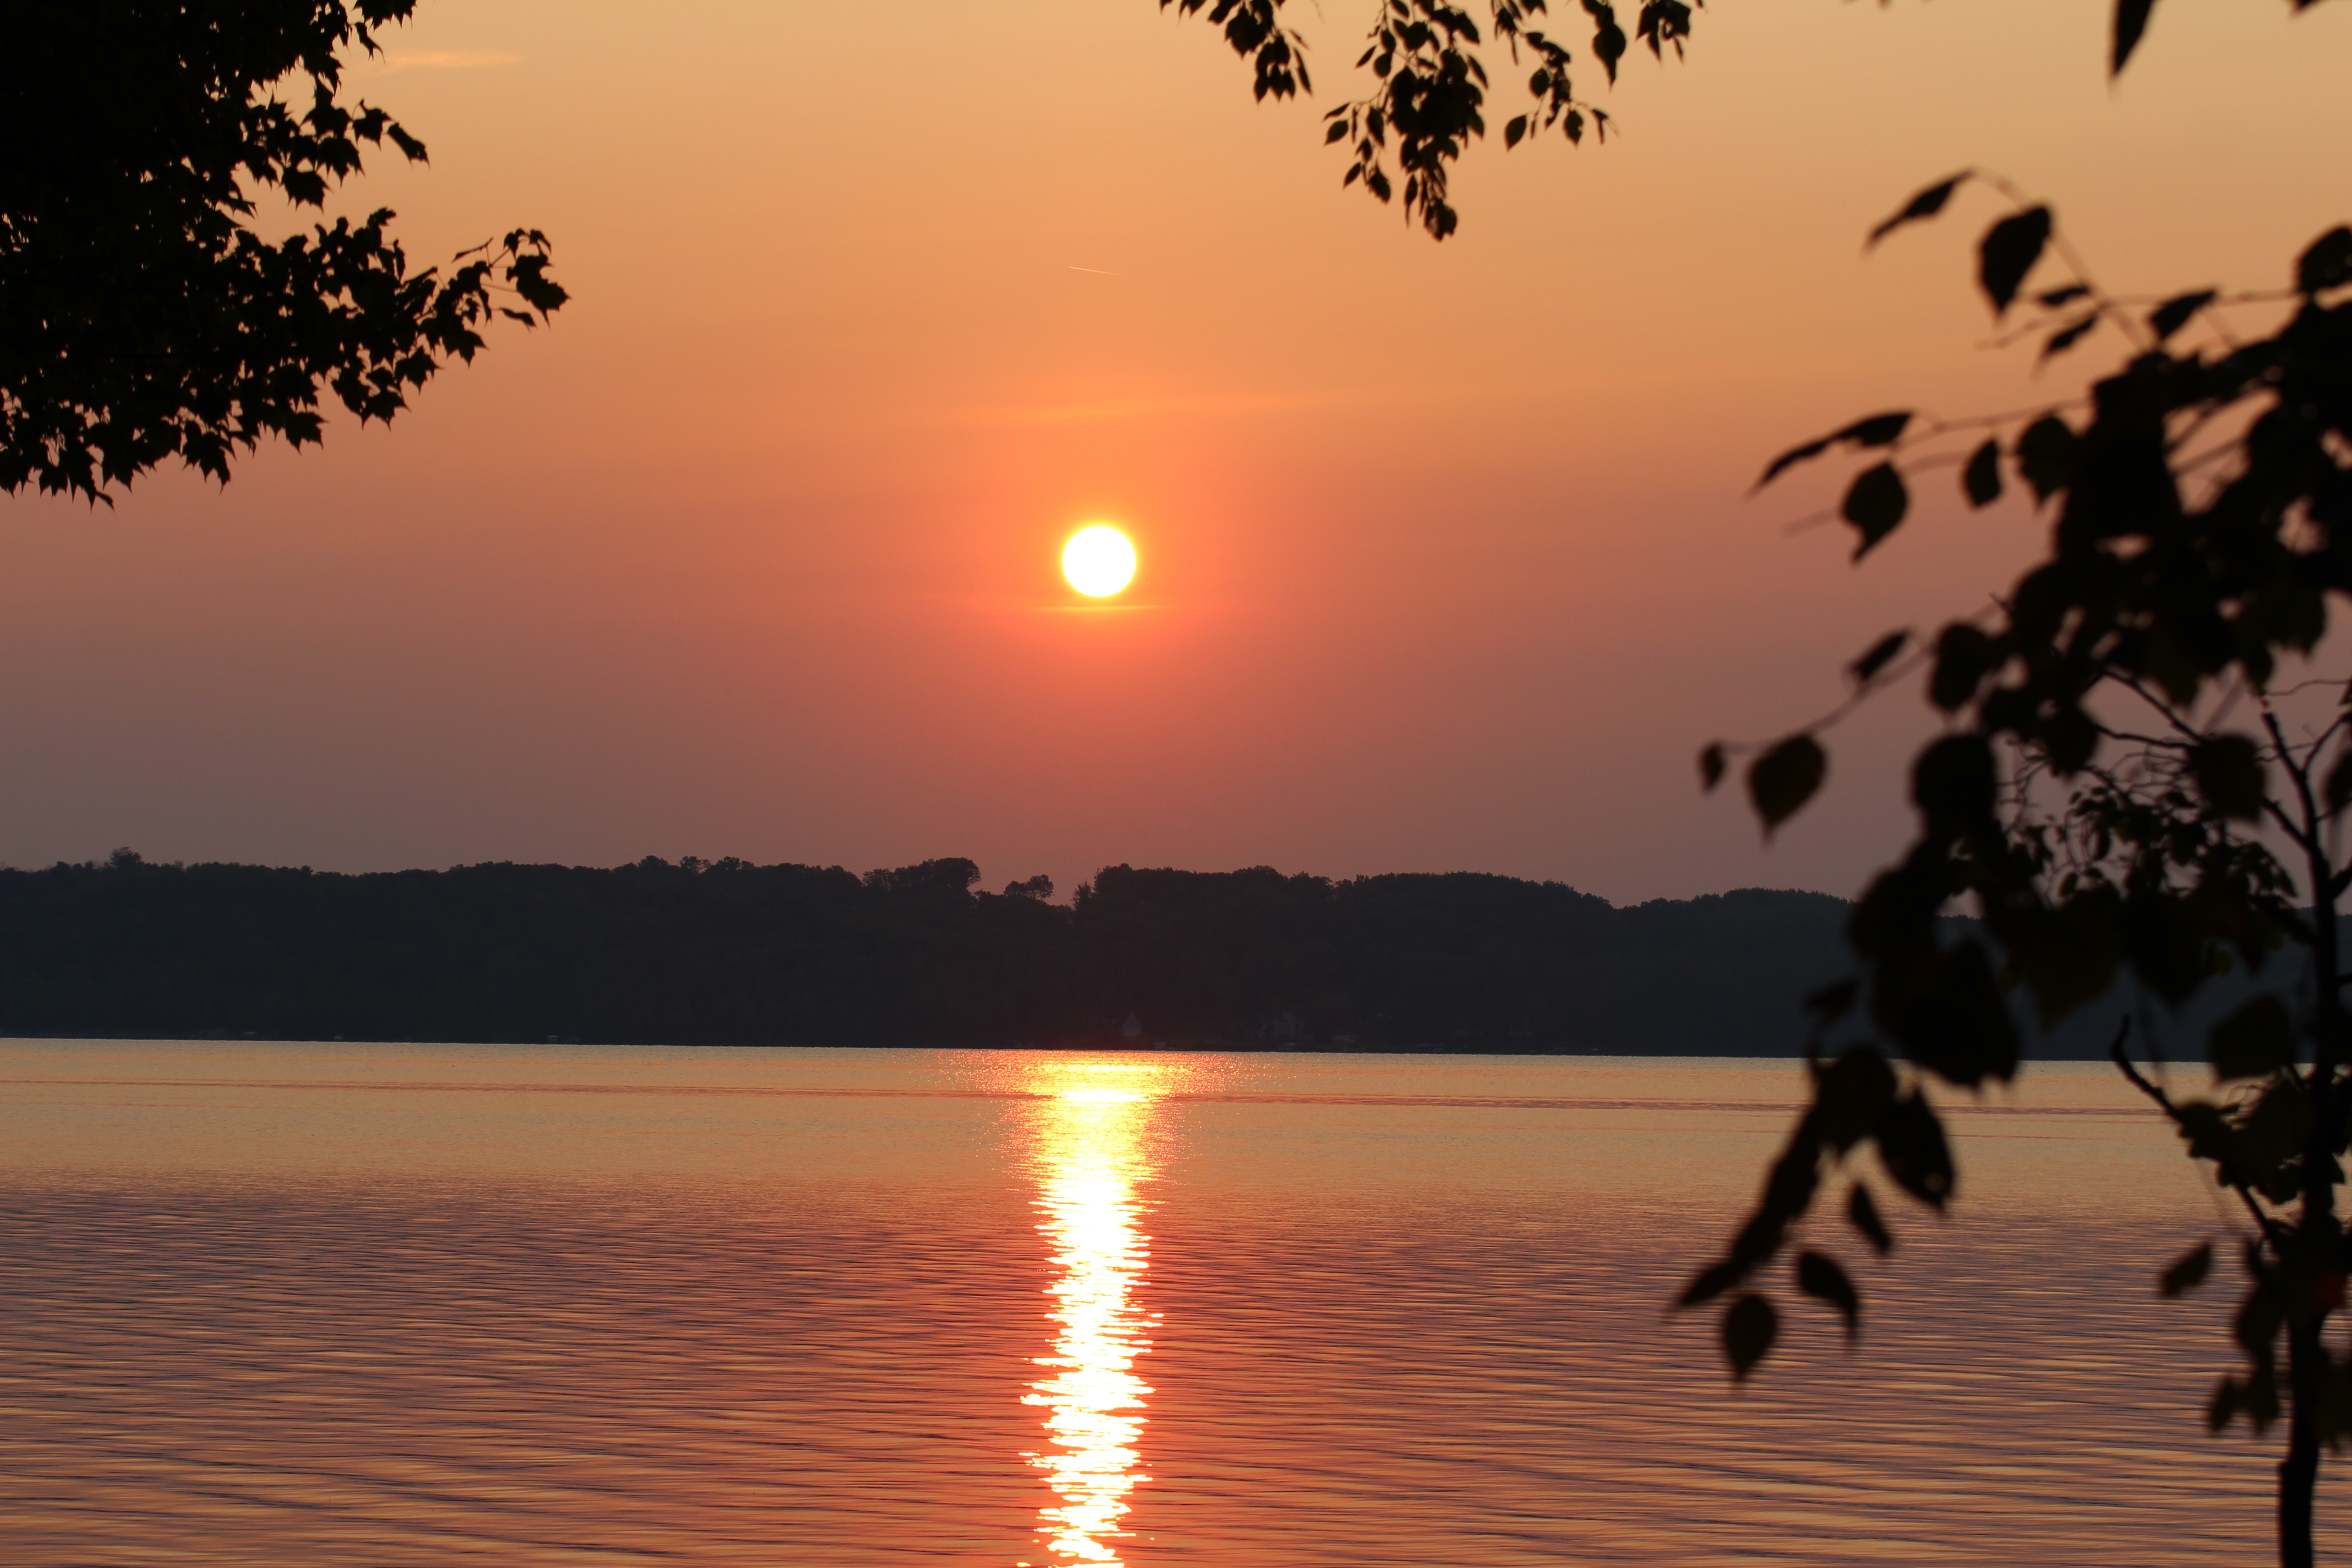
water, nature, horizon, sun, sunrise, sunset, sunlight, morning, dawn, dusk, evening, reflection, afterglow, atmospheric phenomenon